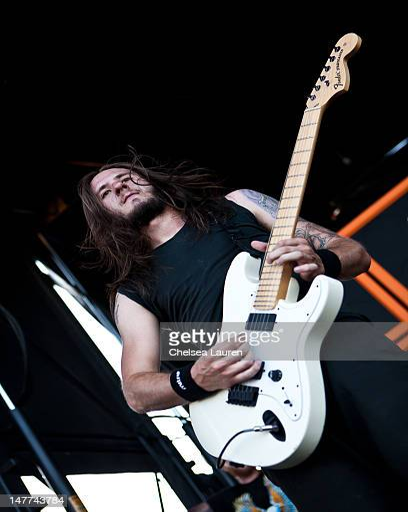
musician of miss may i performs